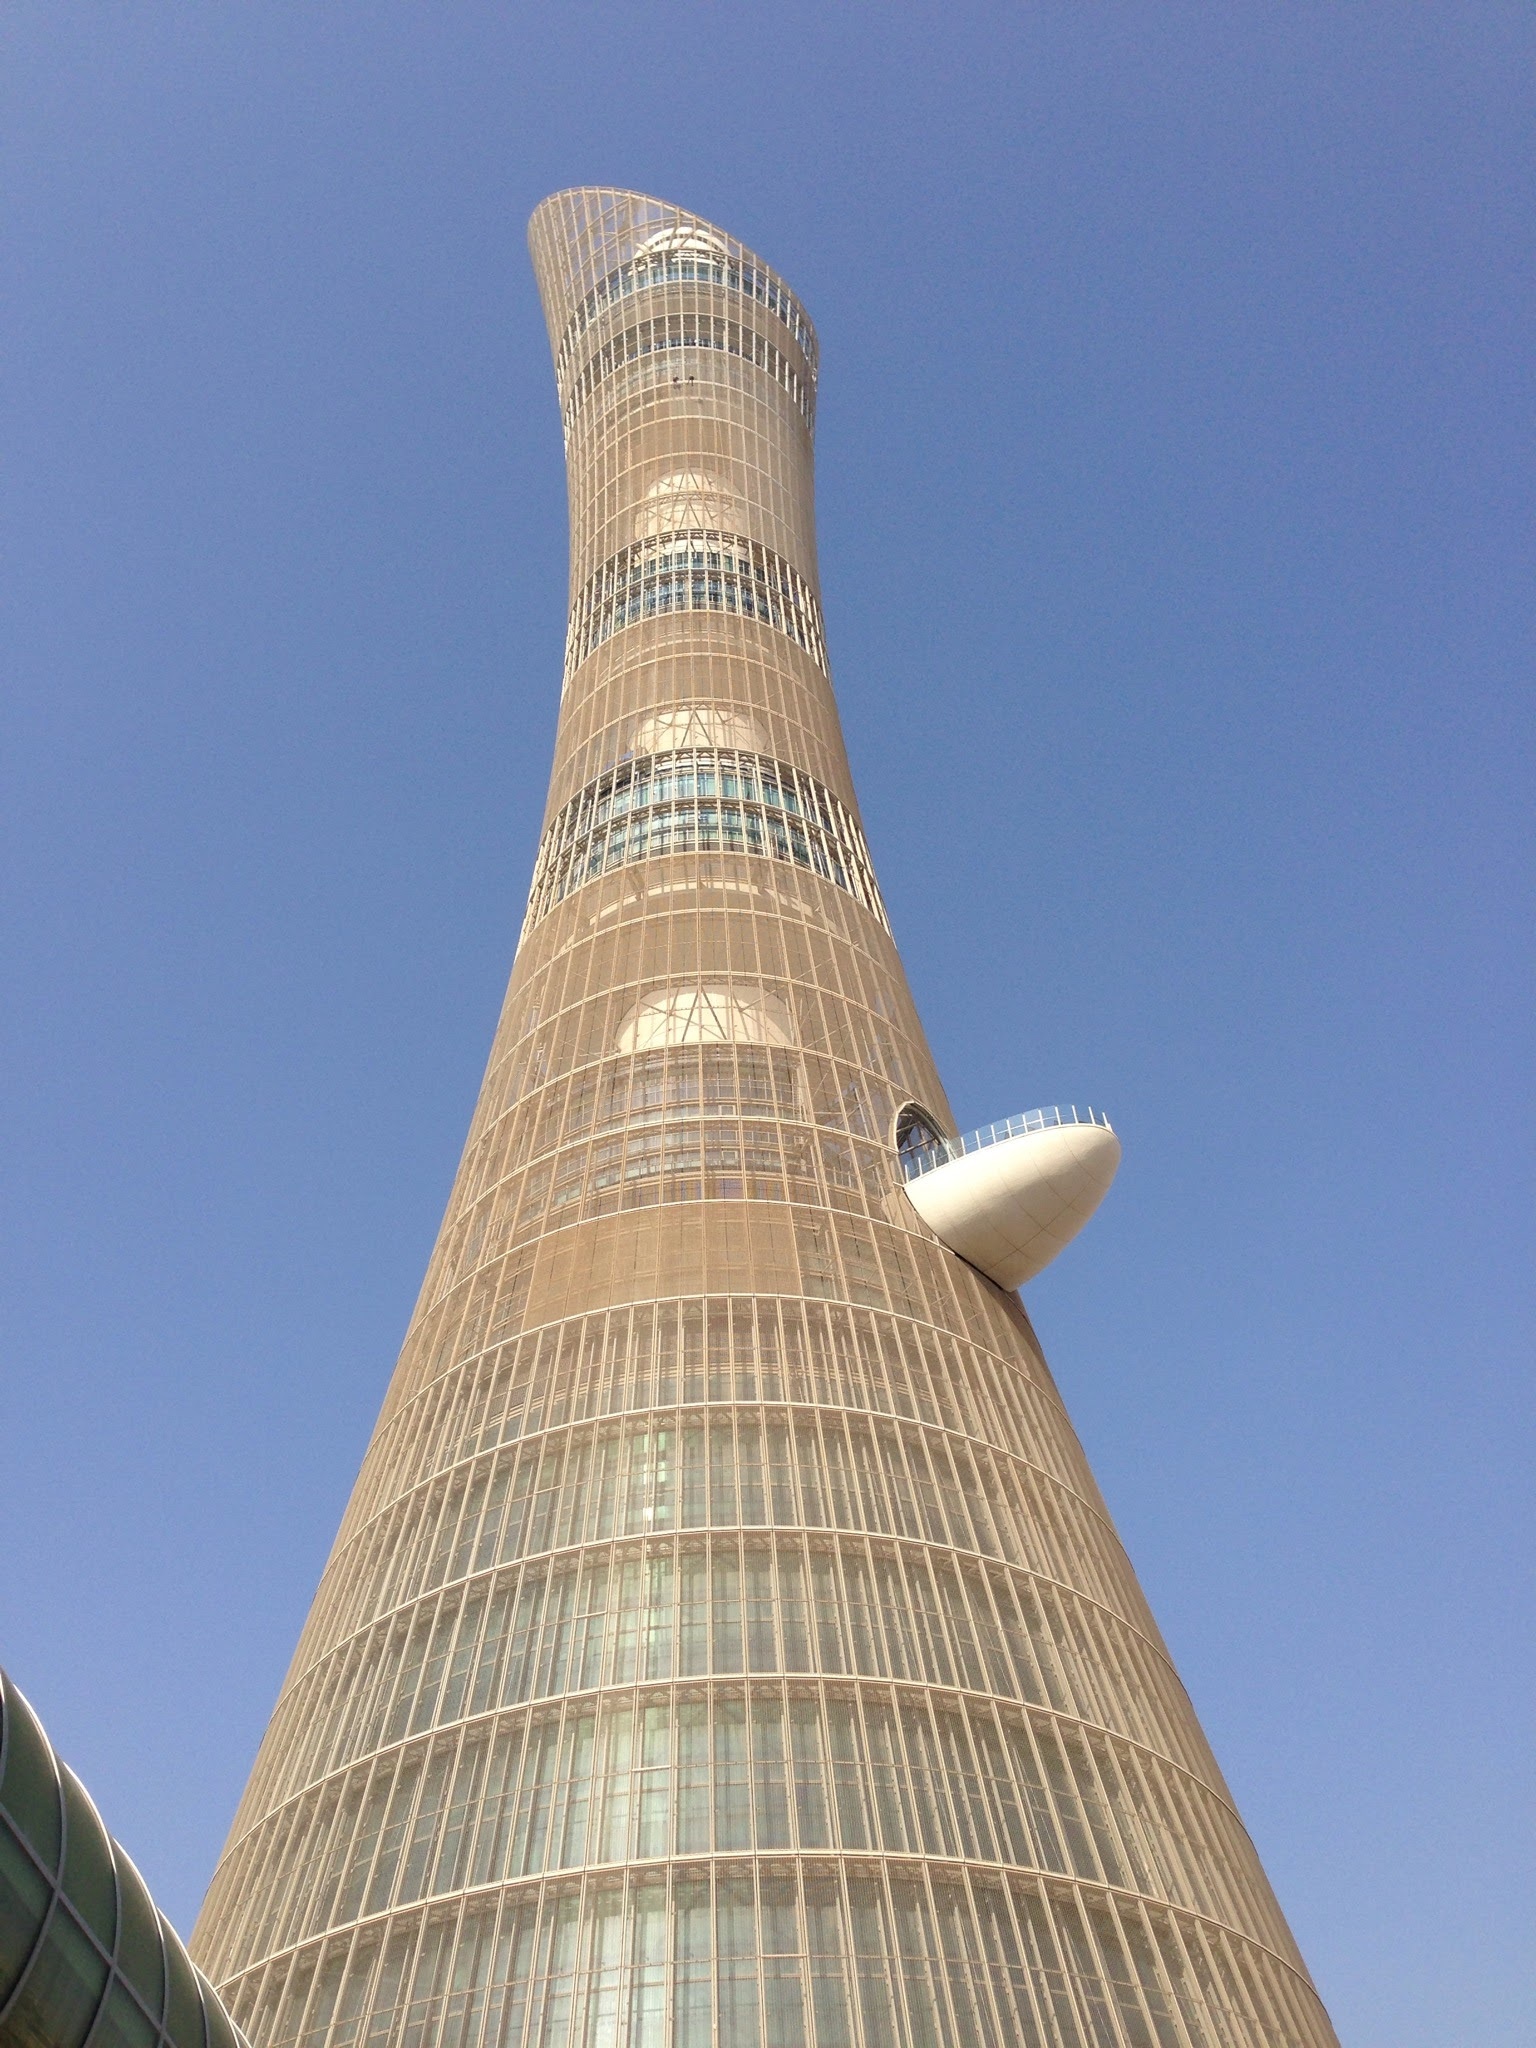
structure, skyscraper, tower, landmark, tower block, spire